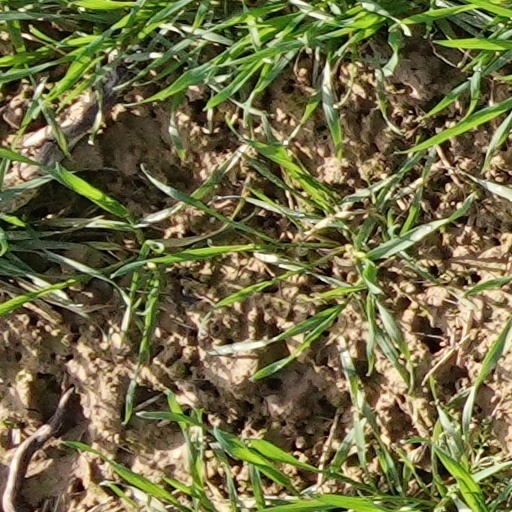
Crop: wheat